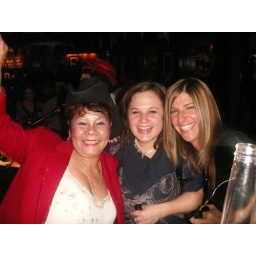
yep, our girl blue was in RED this time!